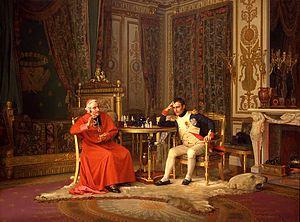
Jean-Georges Vibert, dit Jehan Georges Vibert, né le 30 septembre 1840 à Paris et mort le 28 juillet 1902 dans la même ville, est un peintre et dramaturge français.